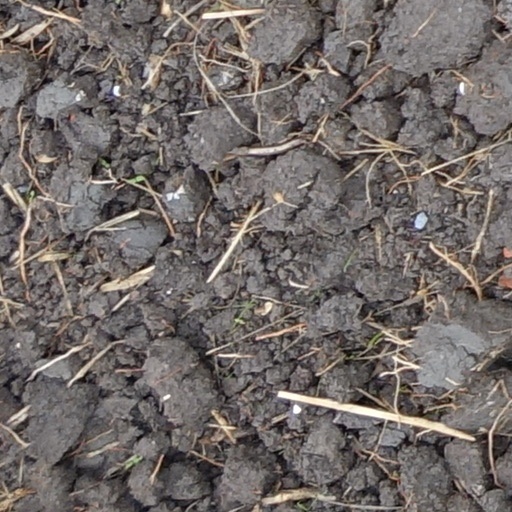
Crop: wheat